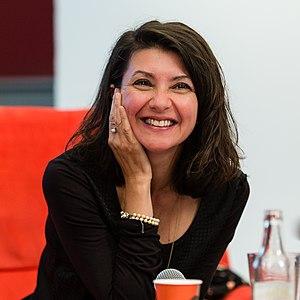
Çiler İlhan est une femme de lettres née en 1972 dans la région de l'Anatolie orientale en Turquie.